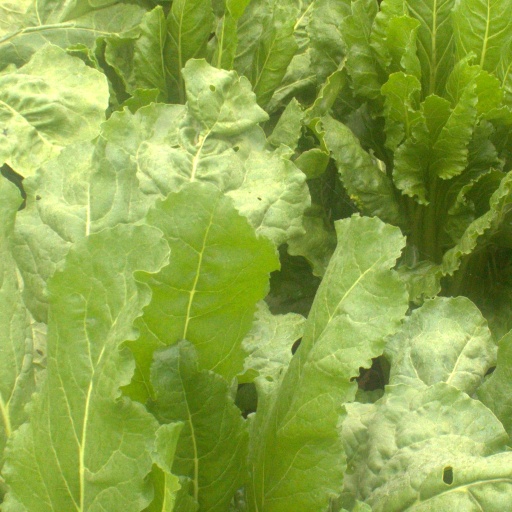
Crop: sugar beet